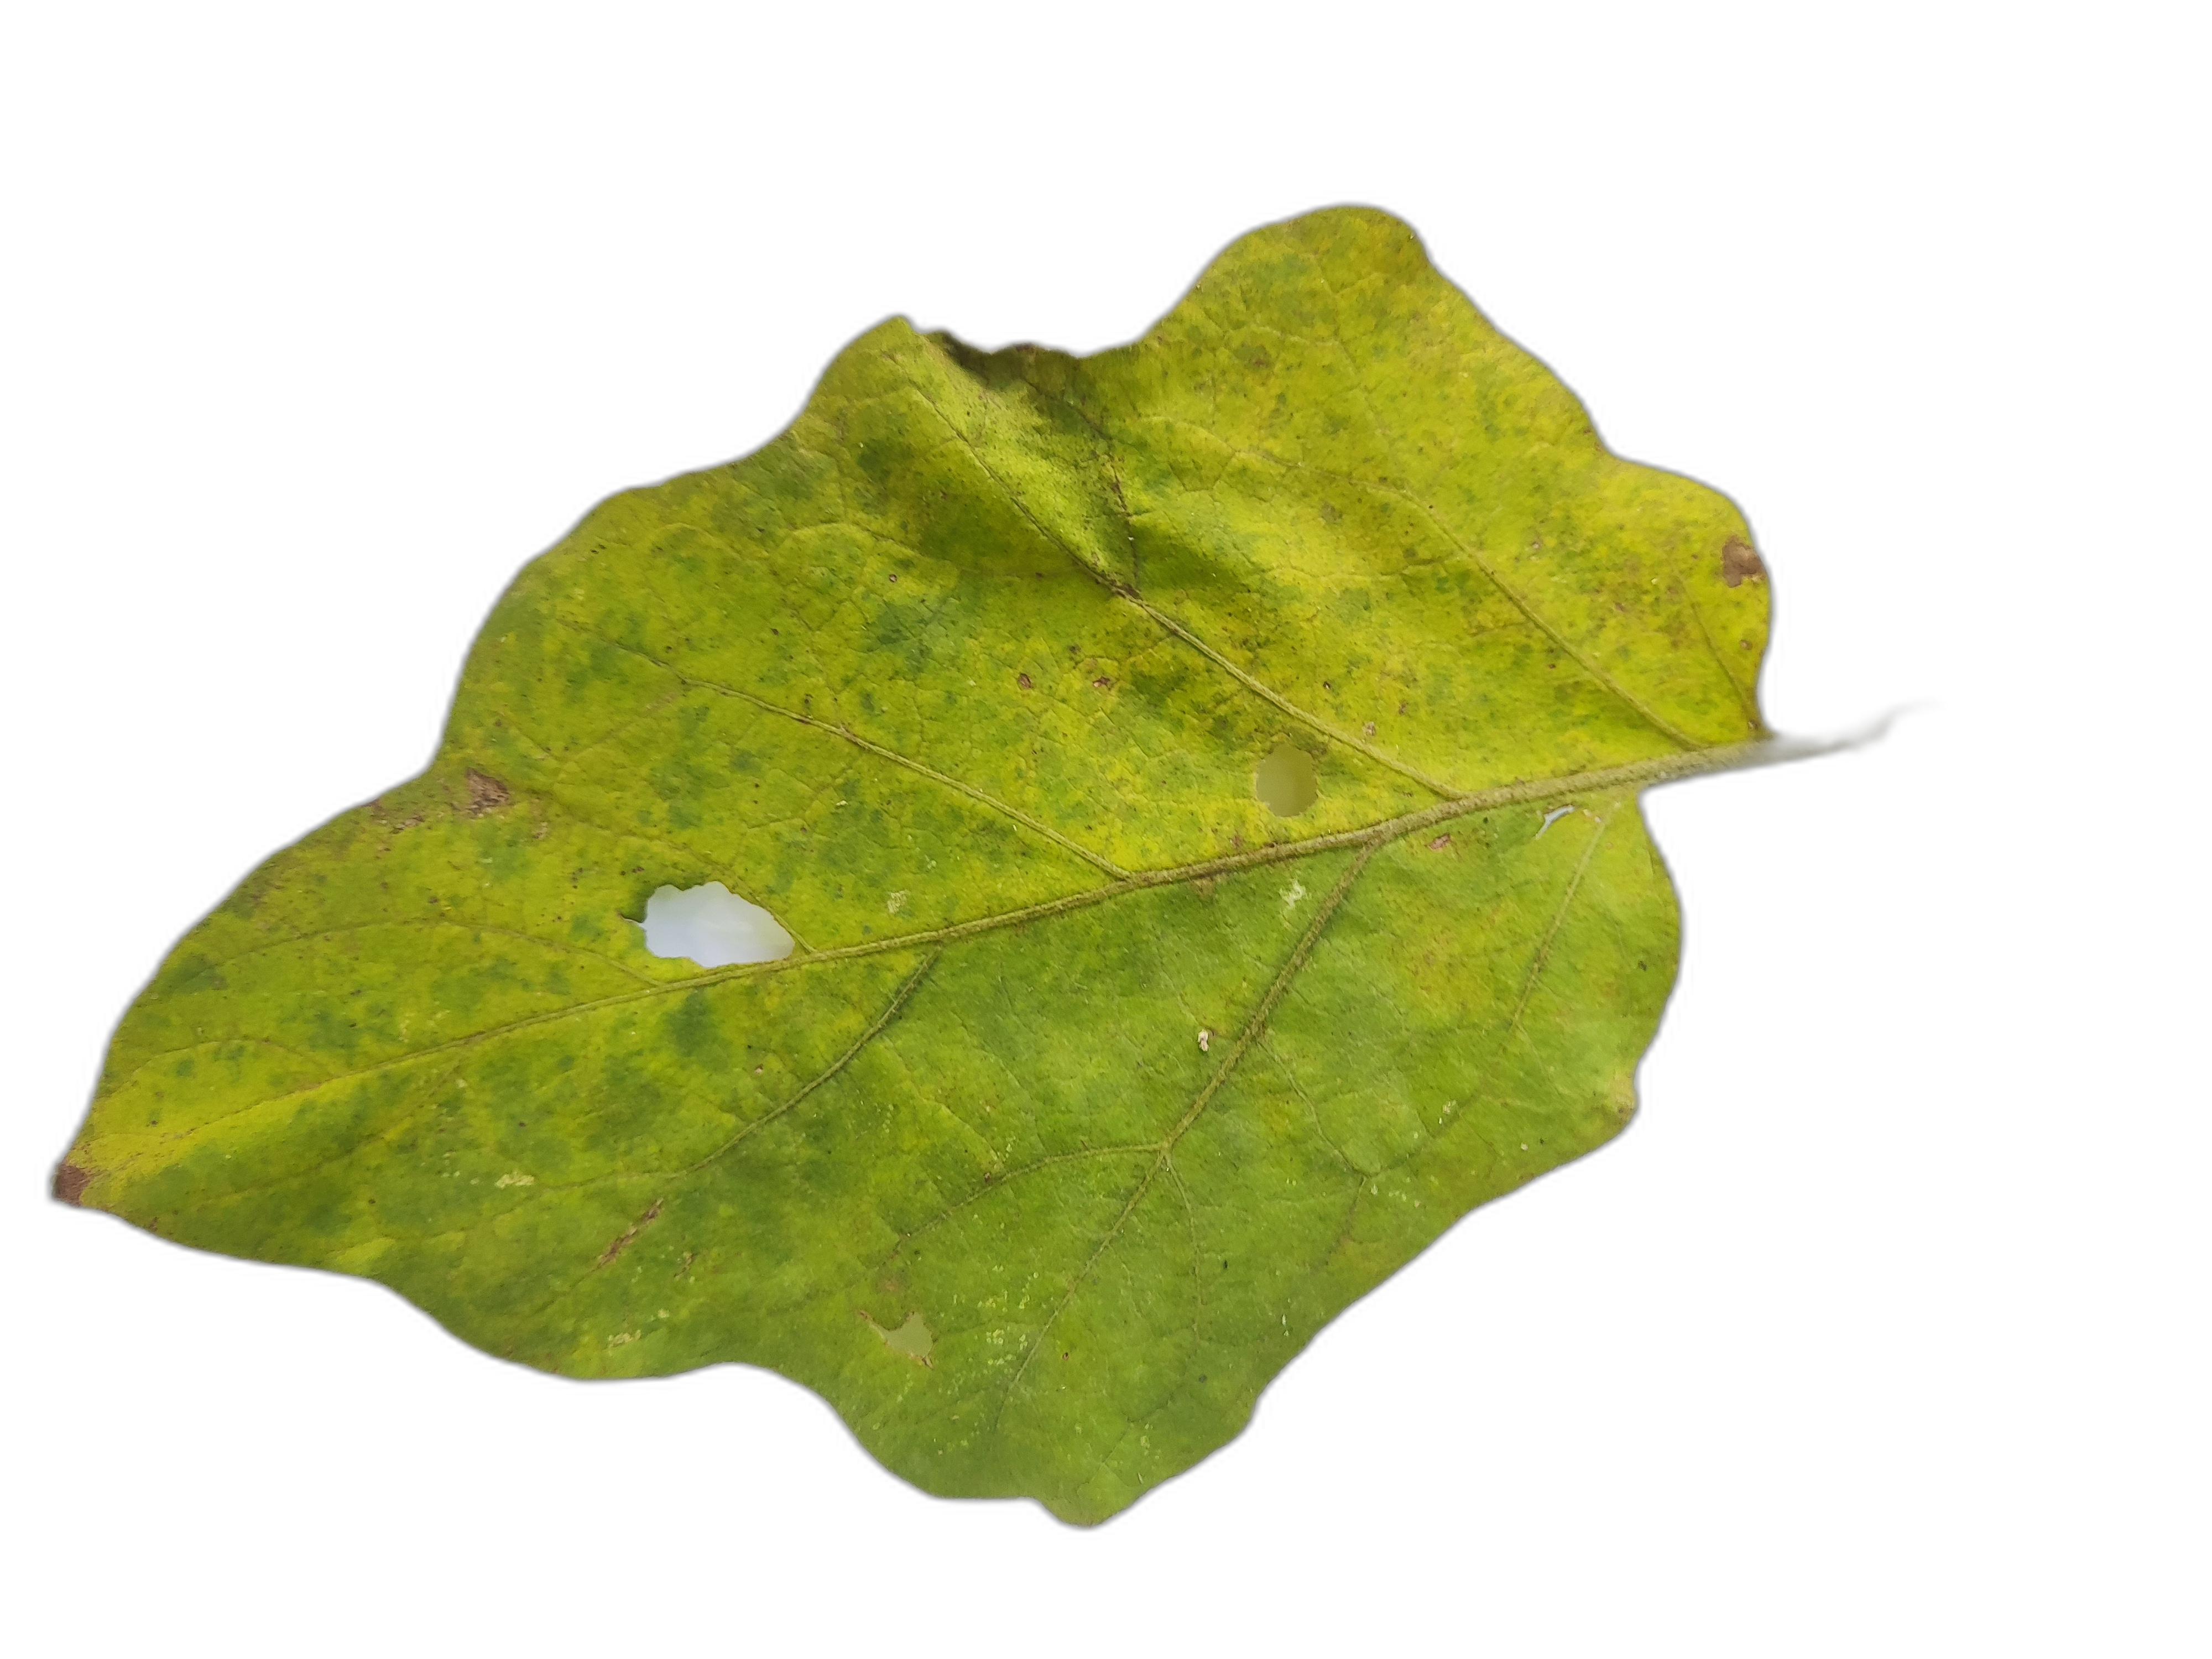
Label: Leaf Spot Disease